Bubsy

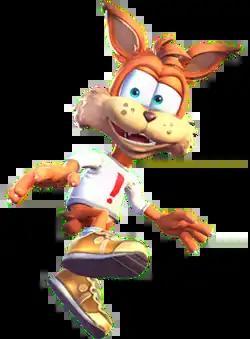
Bubsy as seen in ""

Bubsy is a series of platforming video games created by Michael Berlyn and developed and published by Accolade. The games star an anthropomorphic bobcat named Bubsy, a character that takes inspiration from "Super Mario Bros." and "Sonic the Hedgehog". The games were originally released for the Super NES, Mega Drive/Genesis, Game Boy, Jaguar, PC and PlayStation during the 1990s.